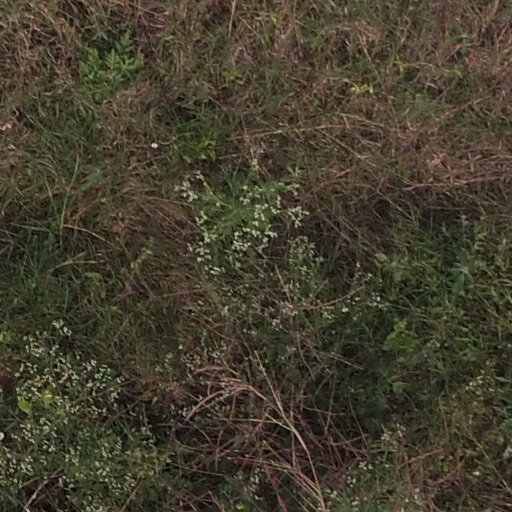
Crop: maize; corn